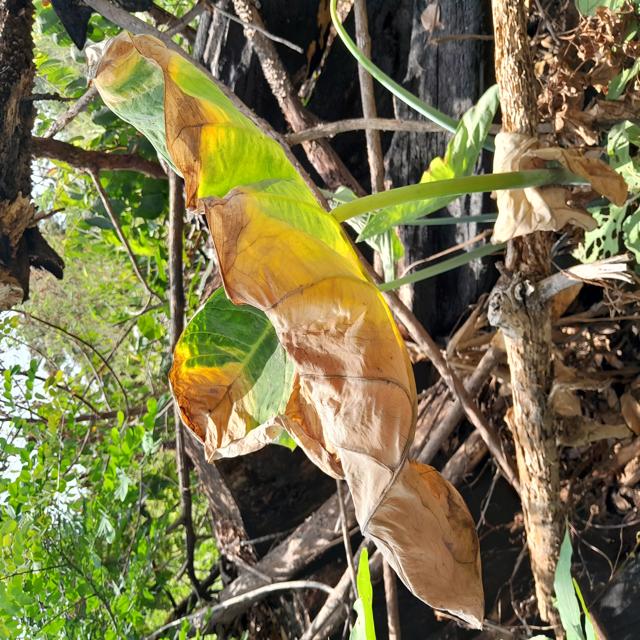
Label: Mid_Blight